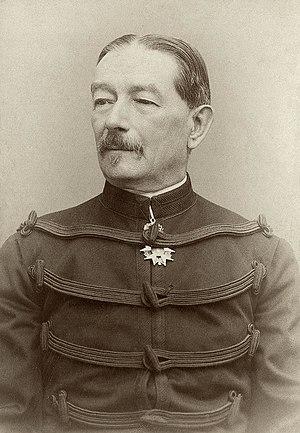
Auguste Mercier est un général français, ministre de la Guerre au moment de l'Affaire Dreyfus.
L'affaire Dreyfus est un conflit social et politique majeur de la Troisième République, survenu en France à la fin du XIXᵉ siècle autour de l'accusation de trahison faite au capitaine Alfred Dreyfus, qui est finalement innocenté. Elle bouleverse la société française pendant douze ans, de 1894 à 1906, la divisant profondément et durablement en deux camps opposés : les « dreyfusards », partisans de l'innocence de Dreyfus, et les « antidreyfusards », partisans de sa culpabilité.